Invisible Essence: The Little Prince

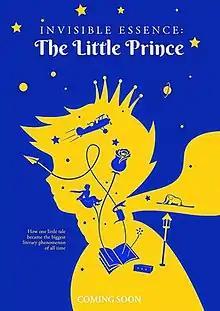

Invisible Essence: The Little Prince is a 2018 Canadian documentary film, directed by Charles Officer. The film profiles and explores the enduring cultural impact of Antoine de Saint-Exupéry's influential novel "The Little Prince".